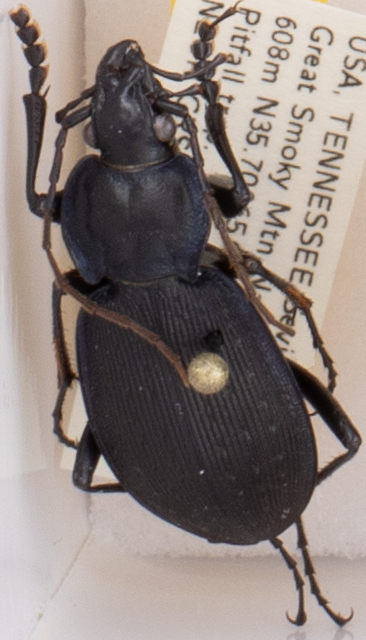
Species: Carabus goryi
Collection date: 2017-04-18
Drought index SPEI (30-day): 0.096
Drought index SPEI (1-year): -1.45
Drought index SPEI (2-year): -1.01